Capstone Farm Country Park

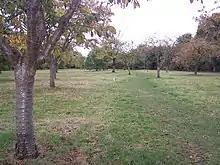
The Orchard

Other facilities at Capstone include a children's play area, public and disabled toilets, refreshments (from a cafe overlooking the lake), picnic area, cycling paths, a visitor centre, fishing (a day ticket is required), an education room, a horse riding trail and a reptile garden (mainly a rock and scrub area).